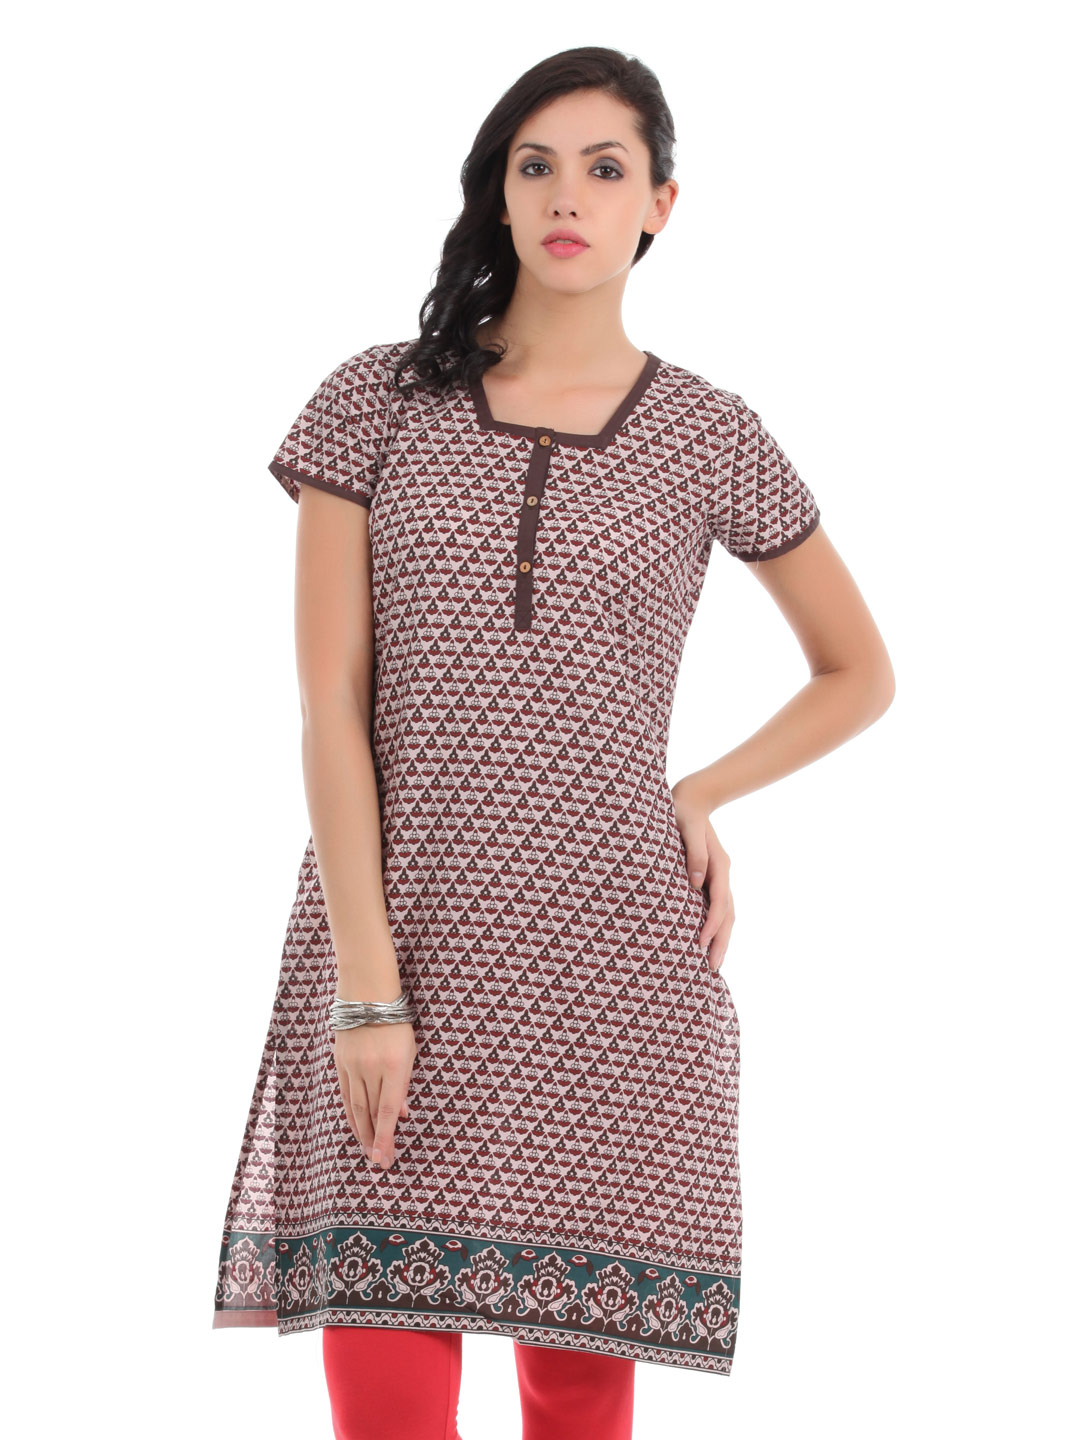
Aurelia Women Pink Printed Kurta
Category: Apparel / Topwear / Kurtas
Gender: Women
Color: Pink
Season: Summer 2012
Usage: Ethnic